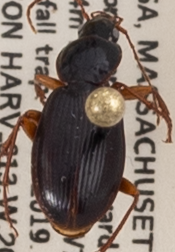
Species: Synuchus impunctatus
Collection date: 2019-07-30
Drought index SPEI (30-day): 0.71
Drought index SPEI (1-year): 2.09
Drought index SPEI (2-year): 2.09